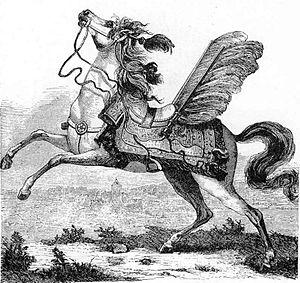
Zygmunt Gloger était un historien, archéologue, géographe et ethnologue polonais.